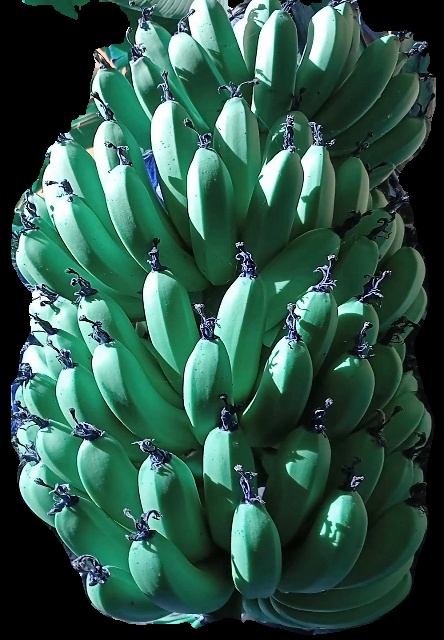
Variety: pachbale
Grade: grade1